1928 Auckland Rugby League season

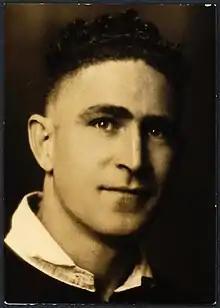
Bill Hadley, future All Black debuted for City and would go on to play for them for three seasons before switching to rugby union.

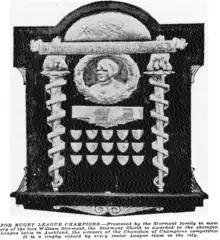

Round 1 saw the newly promoted Ellerslie upset Ponsonby 15 points to 8. This was Ellerslie's first ever match in the first grade. The season was ceremonially kicked off by Miss Peggy Rhodes, daughter of George Rhodes, the chairman of Auckland Rugby League Management Committee. Bill Hadley made his first grade debut for City alongside his brother Joe. Hadley switched to rugby union in 1931 and became an All Black in 1934 and played 25 games for them over three years. His older brother Swin Hadley was an All Black in 1928.